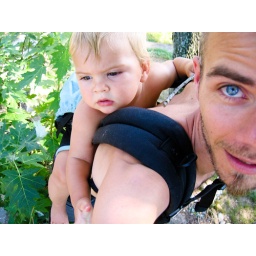
the maret boys in a tree